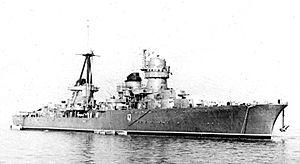
L'Emanuele Filiberto Duca d'Aosta était un croiseur léger de classe Duca d'Aosta ayant servi dans la Regia Marina et dans la Marine soviétique entre 1935 et 1959. Il fut baptisé en l'honneur d'Emmanuel-Philibert de Savoie, membre de la famille royale italienne. Après la guerre, il est cédé comme indemnité de guerre à la Marine soviétique qui le renomme Kerch. Il servira dans la Flotte de la mer Noire jusqu'en février 1959.